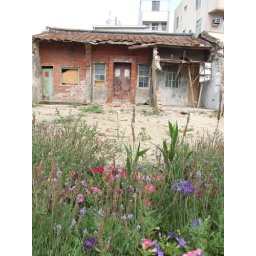
A group of houses are rotting away, but somebody planted a lot of flowers around them